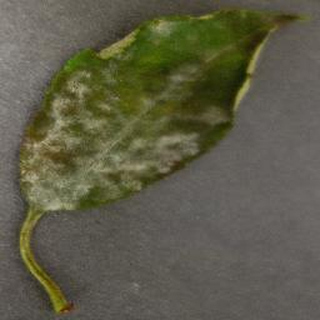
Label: cherry_powdery_mildew